Shōshimin Series

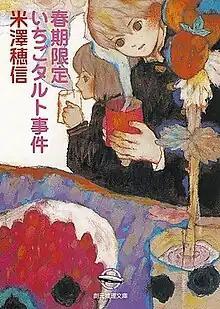
First novel volume cover

is a Japanese mystery novel series written by Honobu Yonezawa. The series began publication by Tokyo Sogensha in December 2004, with six volumes being released as of April 2024. A manga adaptation of the first novel was serialized in Square Enix's "shōnen" manga magazine "Monthly GFantasy" from April 2007 to December 2008. A manga adaptation of the second novel was serialized in "Monthly GFantasy" from February 2010 to January 2011. An anime television series adaptation of the first and second novel, produced by Lapin Track, aired from July to September 2024. A second season, adapting the third and fifth novels, aired from April to June 2025.